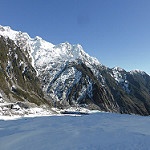
Scene: Outdoor